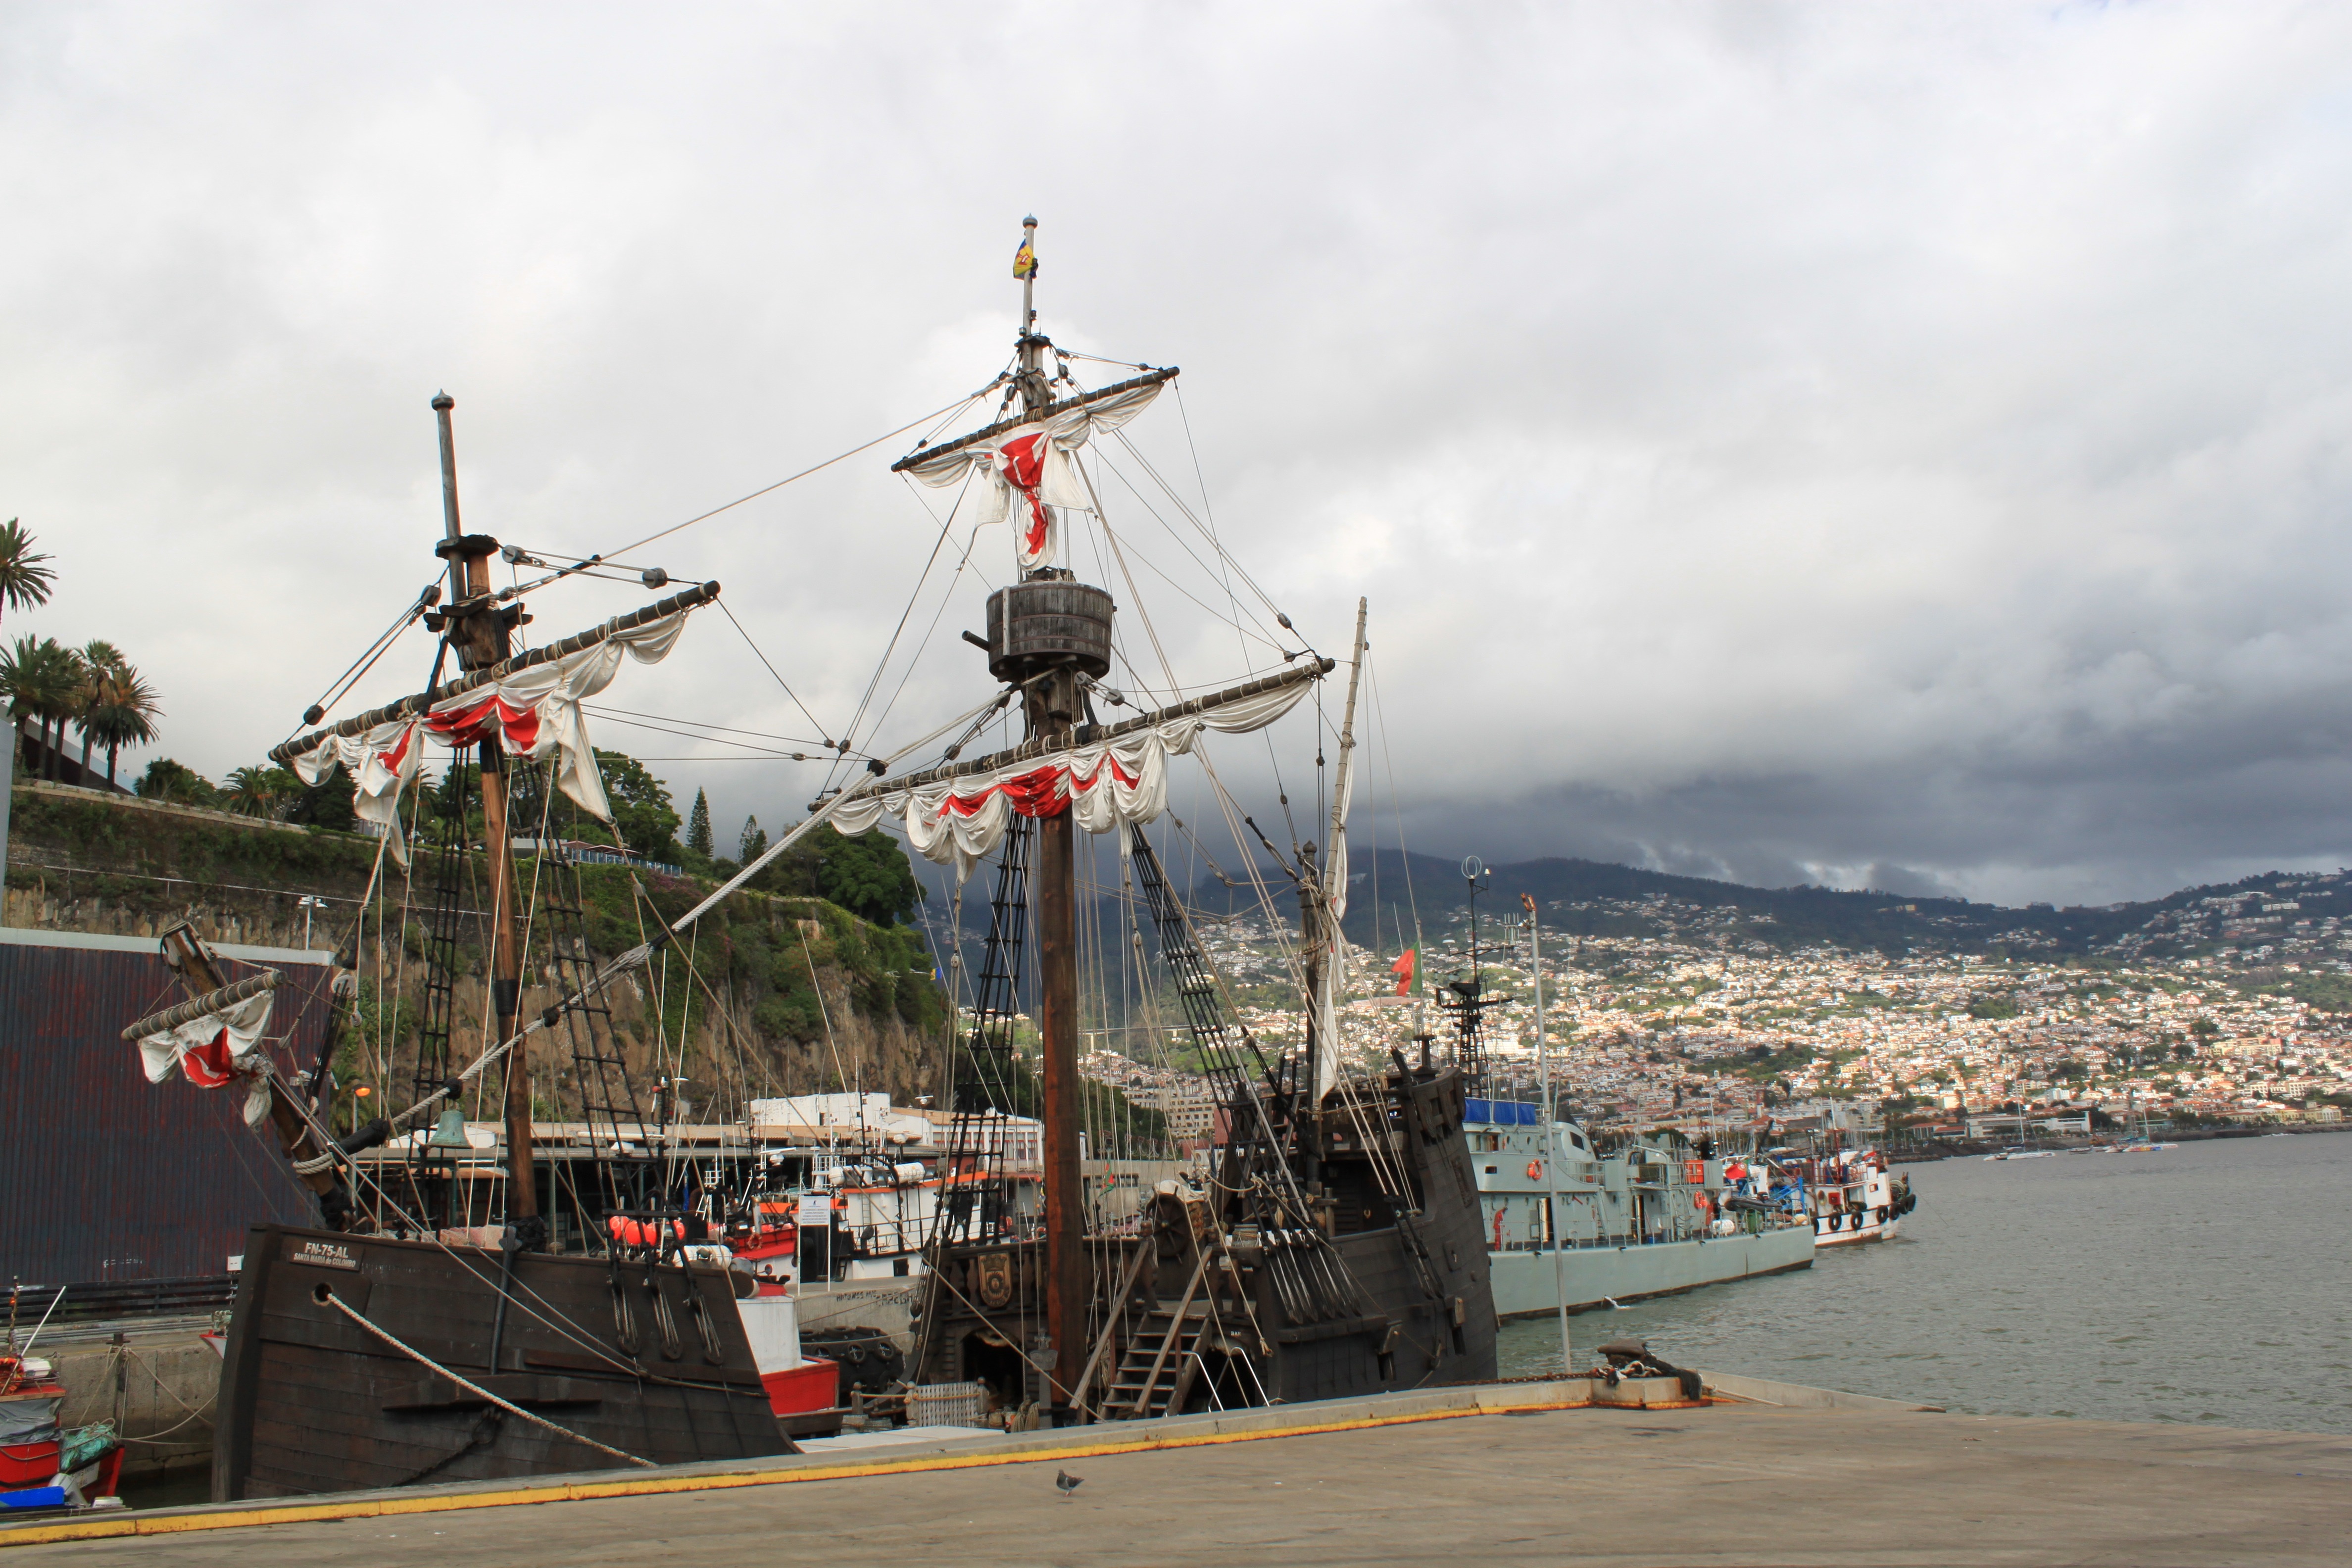
sea, coast, water, boat, antique, lake, old, ship, boot, vehicle, mast, rigging, harbor, nostalgia, port, pods, clouds, ships, sail, nostalgic, sailing vessel, navy, masts, watercraft, sailor, sailing boat, frigate, sailing ship, fishing vessel, cordage, pirate ship, tall ship, galleon, zweimaster